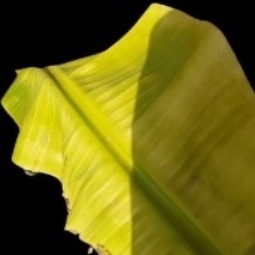
Label: Sulphur